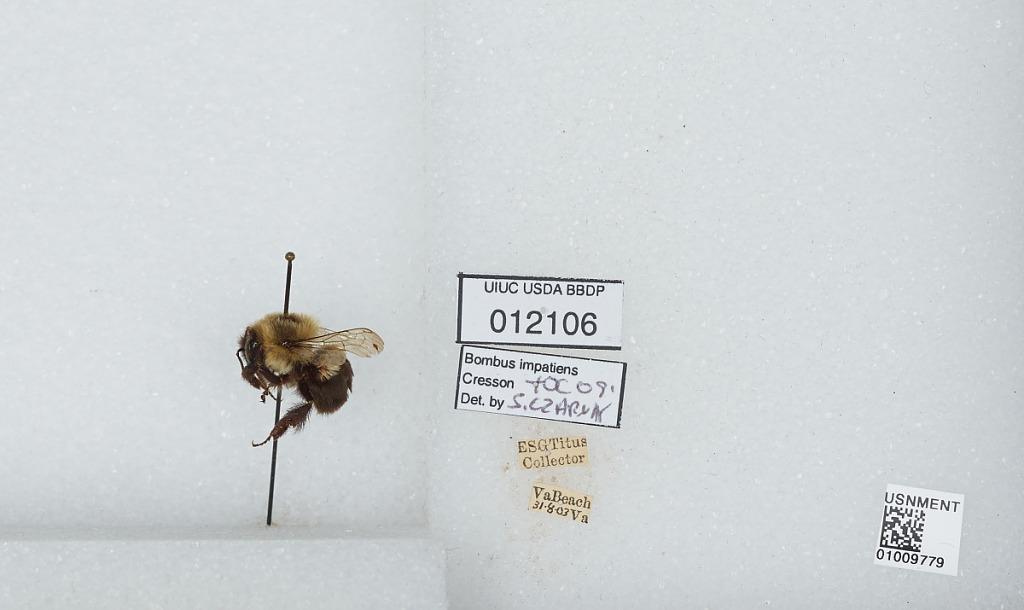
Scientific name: Bombus (Pyrobombus) impatiens Cresson
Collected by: E. Titus
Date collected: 1903-8-31
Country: United States
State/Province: Virginia
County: Virginia Beach
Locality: Virginia Beach
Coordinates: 36.85, -75.9778
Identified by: Czarnik, S.